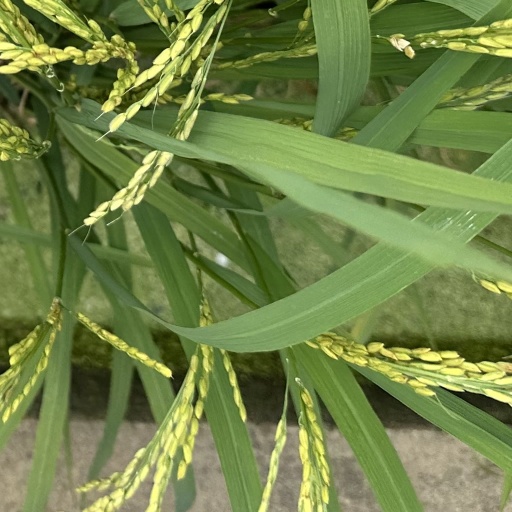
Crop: rice